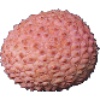
Label: Lychee 1